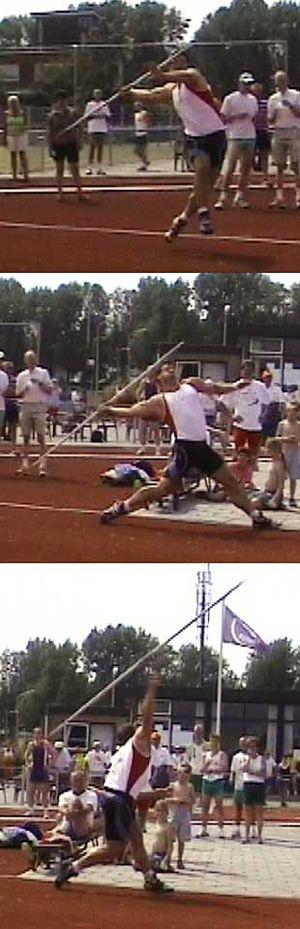
La kinésiologie ou cinésiologie est une discipline scientifique qui étudie les mouvements et postures du corps humain et non-humain d'un point de vue biomécanique, articulaire et musculaire. On parle aussi de physiologie du mouvement. Elle est très utilisée dans le domaine de la santé humaine ou animale et dans le domaine du sport.